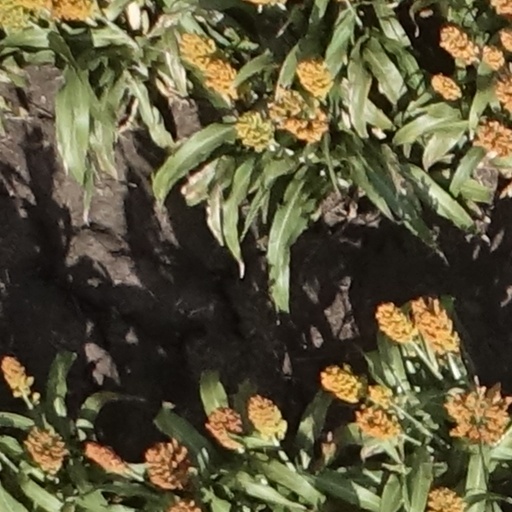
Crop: sorghum